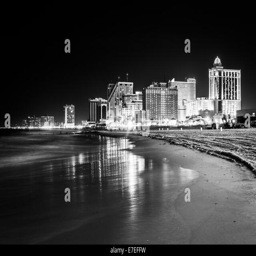
the skyline and bodies of water at night